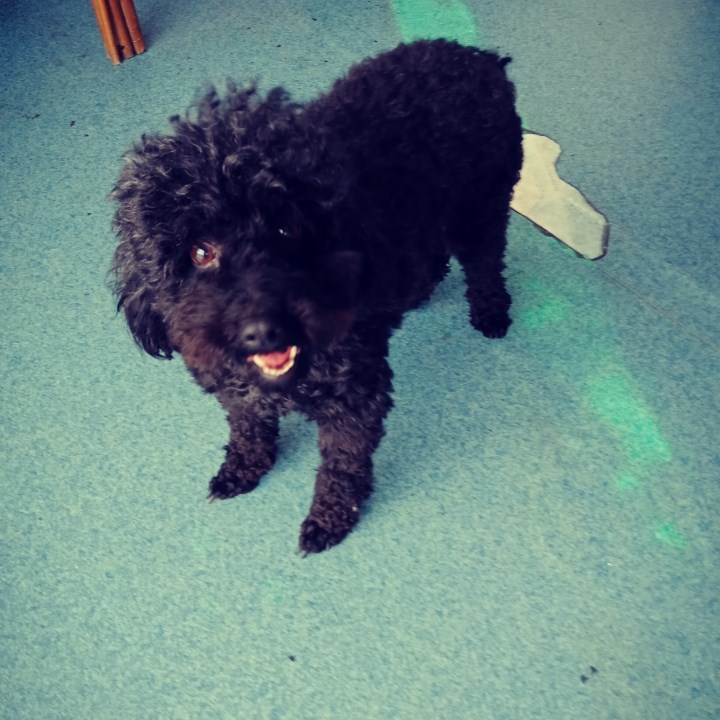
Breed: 2925-n000114-toy_poodle